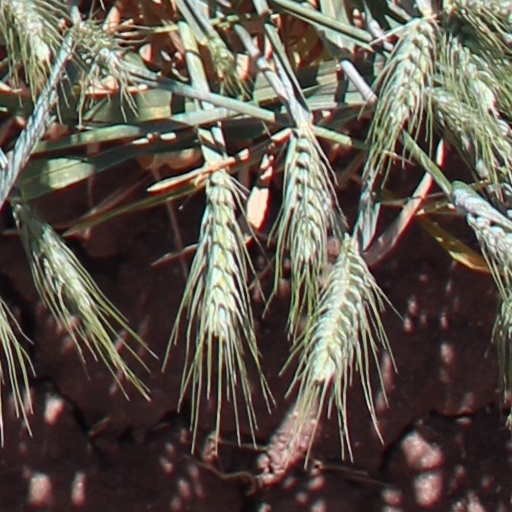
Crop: wheat